Lars Widenfalk

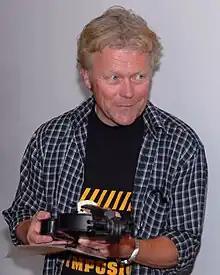
Lars Widenfalk (2007) and his stone violin "Blackbird"

Lars Widenfalk (born 31 July 1954) is a Swedish artist who works as a sculptor in Sweden, the Czech Republic and Italy. He is considered to have helped renewed figurative expression in Nordic sculpture. He works with many materials, from bronze, snow and ice. But his main material is stone, usually marble and granite. In recent years, he has also worked with glass. He is married to the Czech artist Alena Matejka. Widenfalk's sculptures evoke a sense of awe and wonder, inviting viewers to explore the harmonious relationship between humanity and the natural world. Through his sculptures, he invites us to